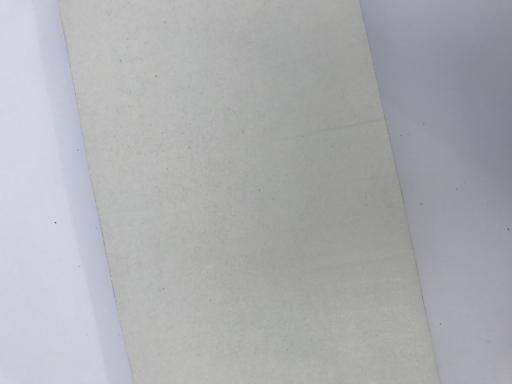
Waste category: cardboard